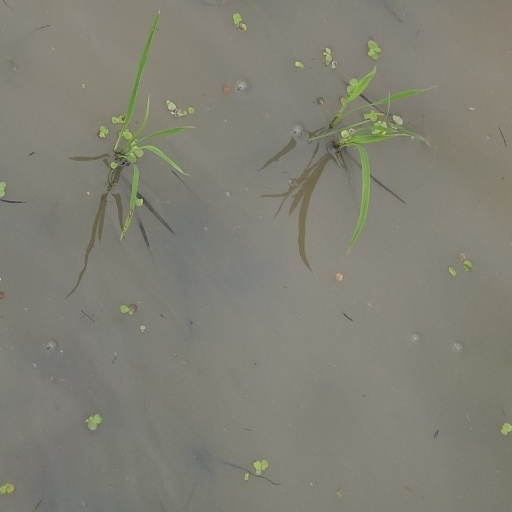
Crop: rice